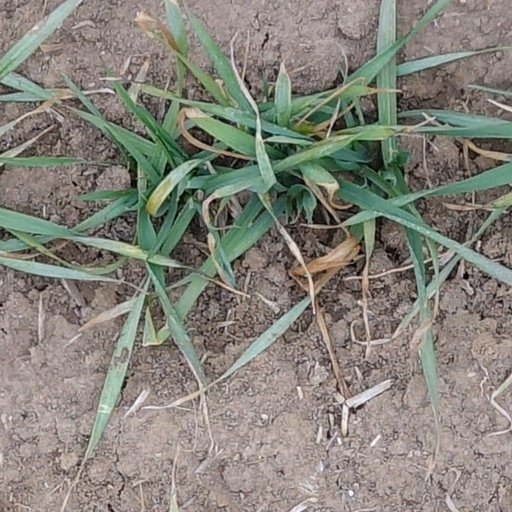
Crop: wheat